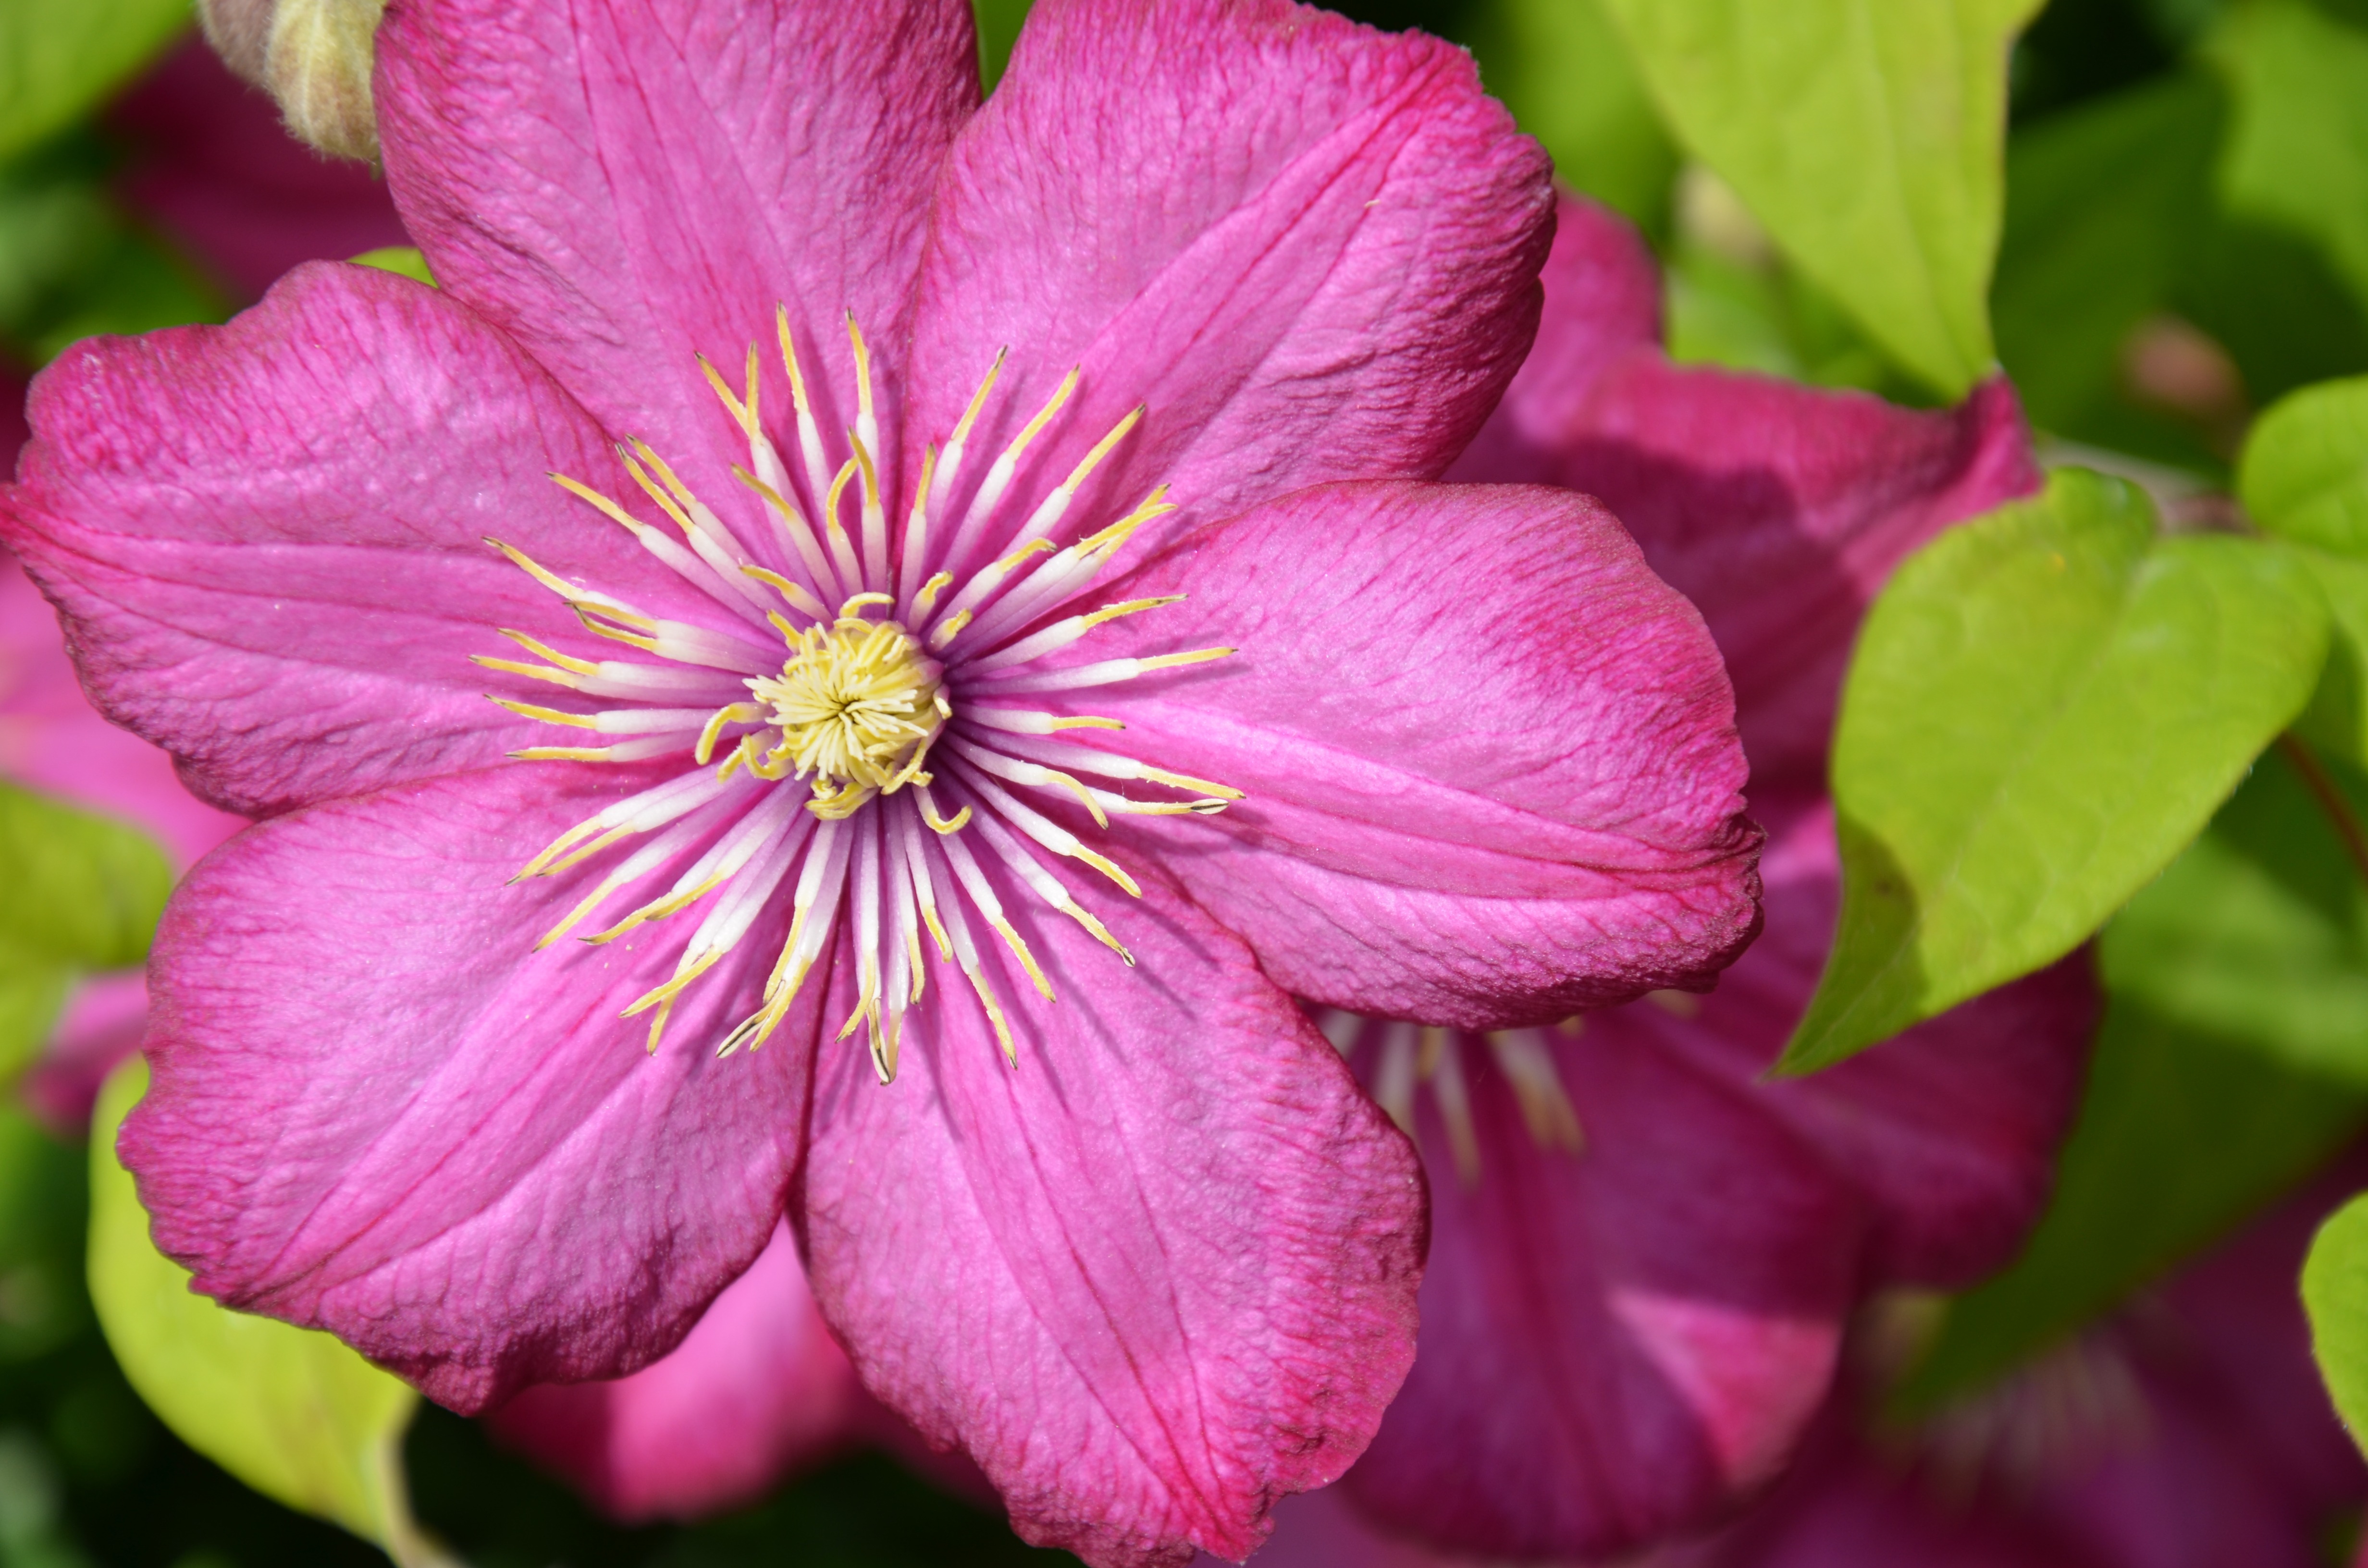
blossom, plant, flower, petal, bloom, flora, close up, clematis, macro photography, flowering plant, land plant